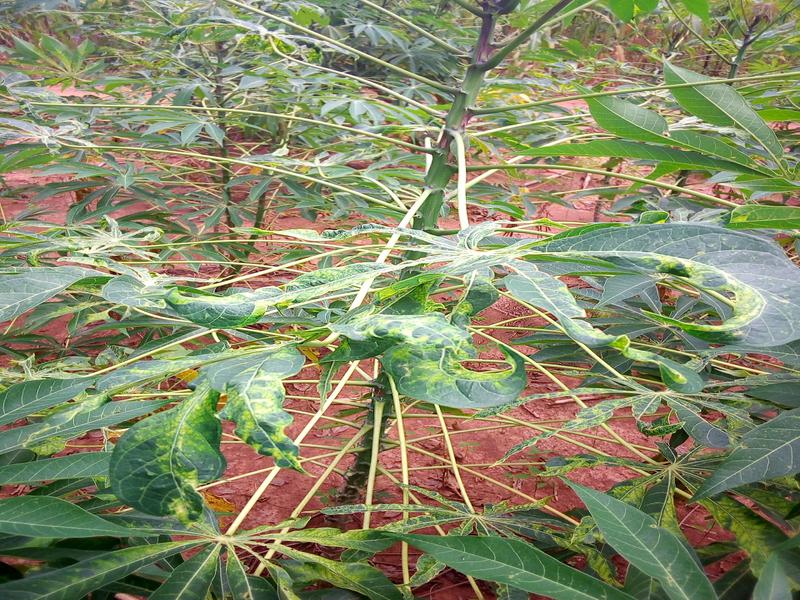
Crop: cassava
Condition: mosaic_disease